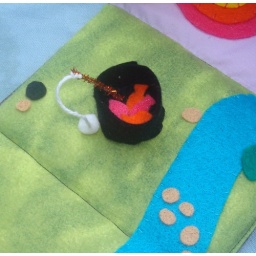
Little basket to keep the fishing pole &amp;amp; fish when not in use.